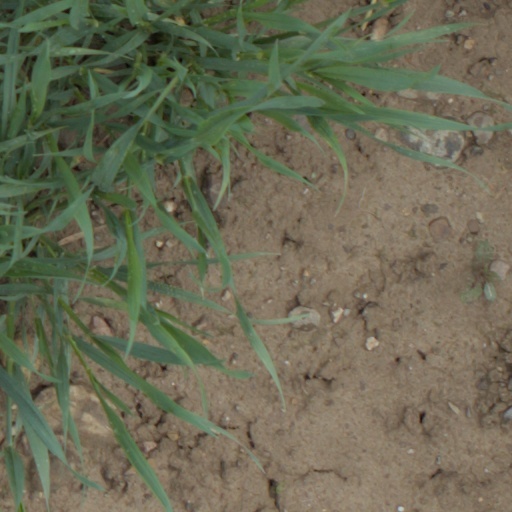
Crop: wheat